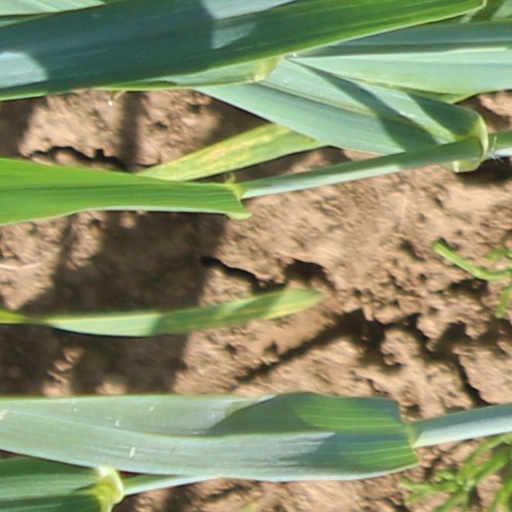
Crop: wheat